VisSim

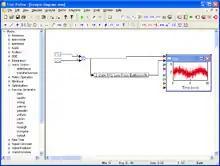
VisSim viewer screenshot with sample model

A read-only version of the software, VisSim Viewer, is available free of charge and provides a way for people who do not own a license to use VisSim to run VisSim models. This program is intended to allow models to be more widely shared while preserving the model in its published form. The viewer can execute any VisSim model, and only changes to block and simulation parameters to illustrate different design scenarios, are allowed. Sliders and buttons may be activated if included in the model.